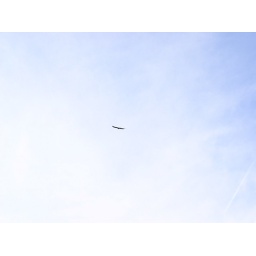
Round Top Park near San Francisco. I thought the change from white to blue across the corners was interesting.